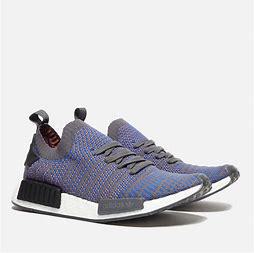
Brand: Adidas
Model: NMD_R1 Pk